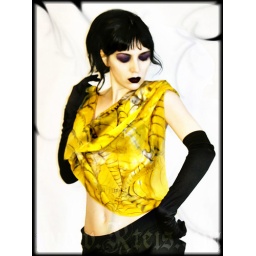
Arachne black spider web on yellow silk shawl-scarf by Kteis 03